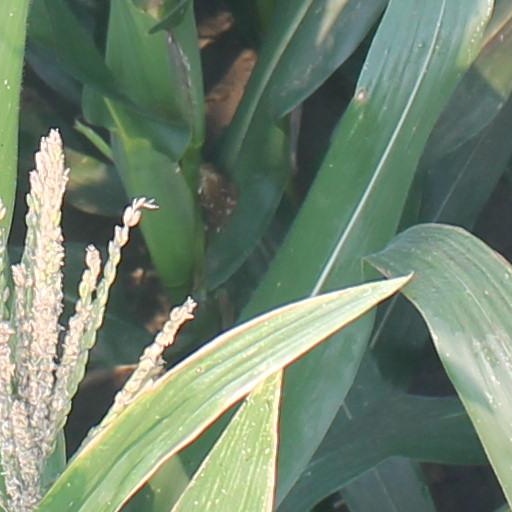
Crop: maize; corn